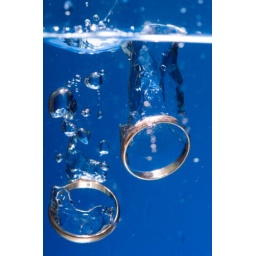
Two golden rings fall in water